Søllerød

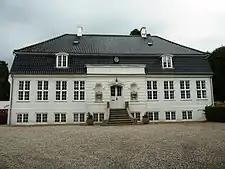
Carlsminde

Carlsminde (Søllerødvej 30) is a Rococo-style mansion from 1751. It now houses the headquarters of the Venstre Party. The building was listed in 1918. Fogedgården (Søllerødvej 38) and Ilufshøj (Søllerødvej 40) are also listed.